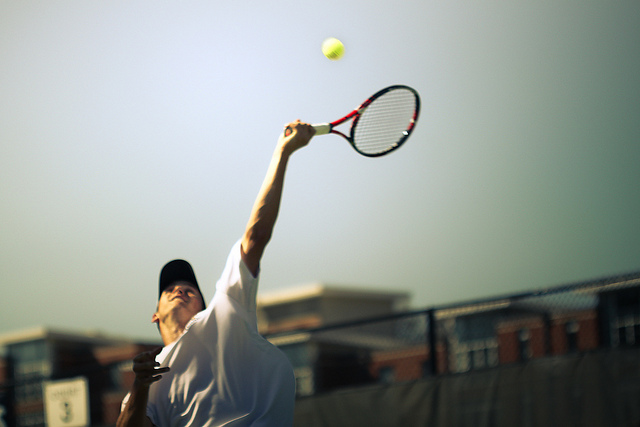
một người đang giơ vợt tennis lên cao đỡ bóng